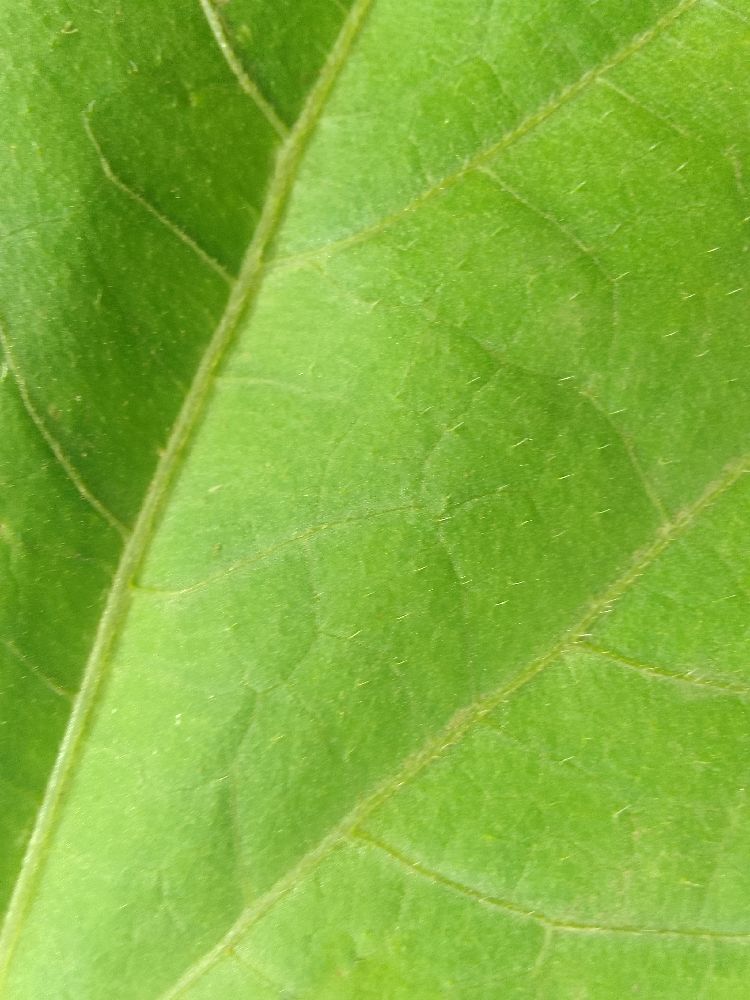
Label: healthy